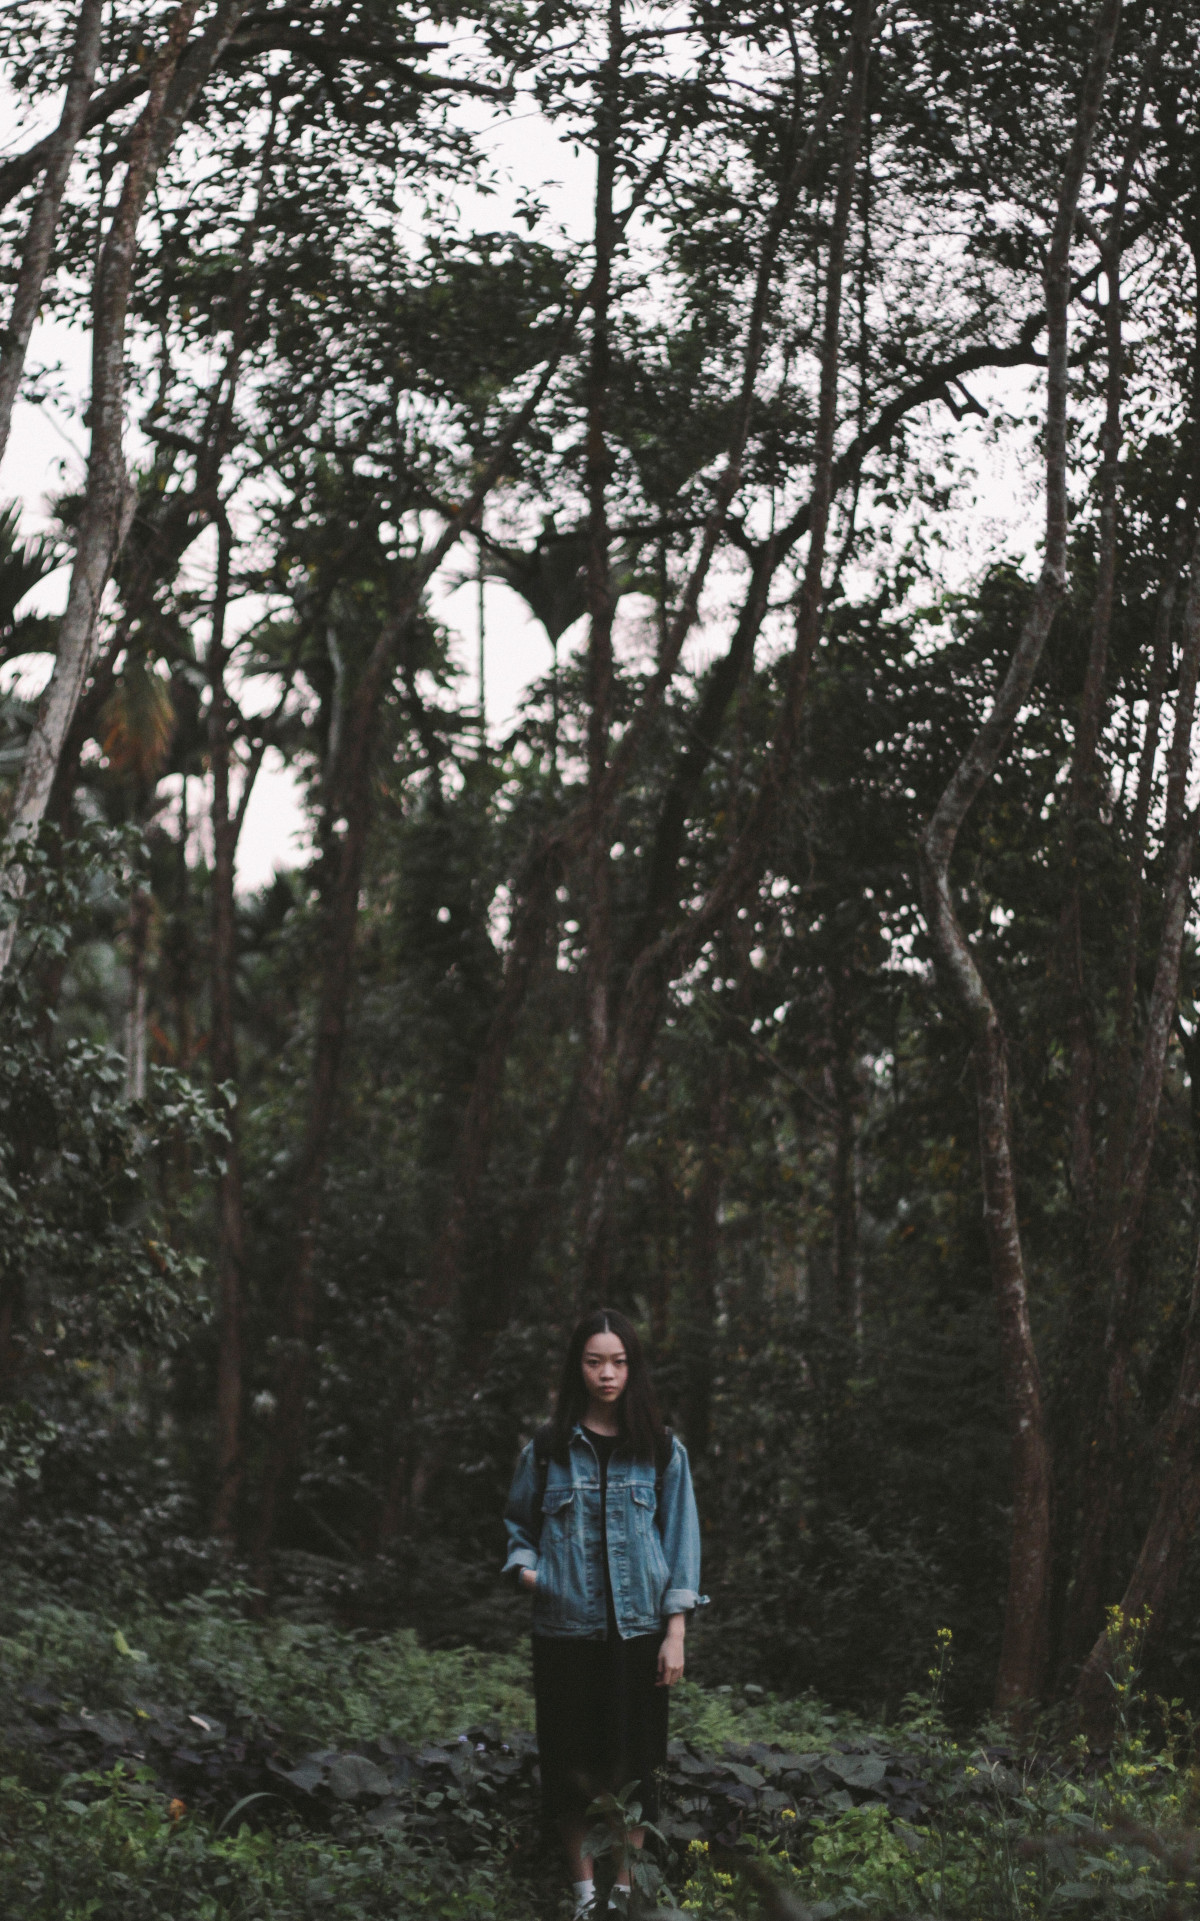
Tags: nature, forest, wilderness, walking, girl, woman, trail, leaf, spring, youth, autumn, season, woodland, habitat, natural environment